Aachen

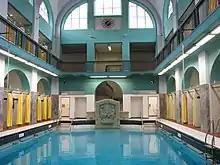
The modern Elisabethhalle pool

On 9 February 1801, the Peace of Lunéville removed the ownership of Aachen and the entire "left bank" of the Rhine from Germany (the Holy Roman Empire) and granted it to France. In 1815, control of the town was passed to the Kingdom of Prussia through an agreement reached by the Congress of Vienna. The third congress took place in 1818, to decide the fate of occupied Napoleonic France.